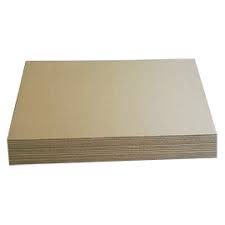
Label: cardboard